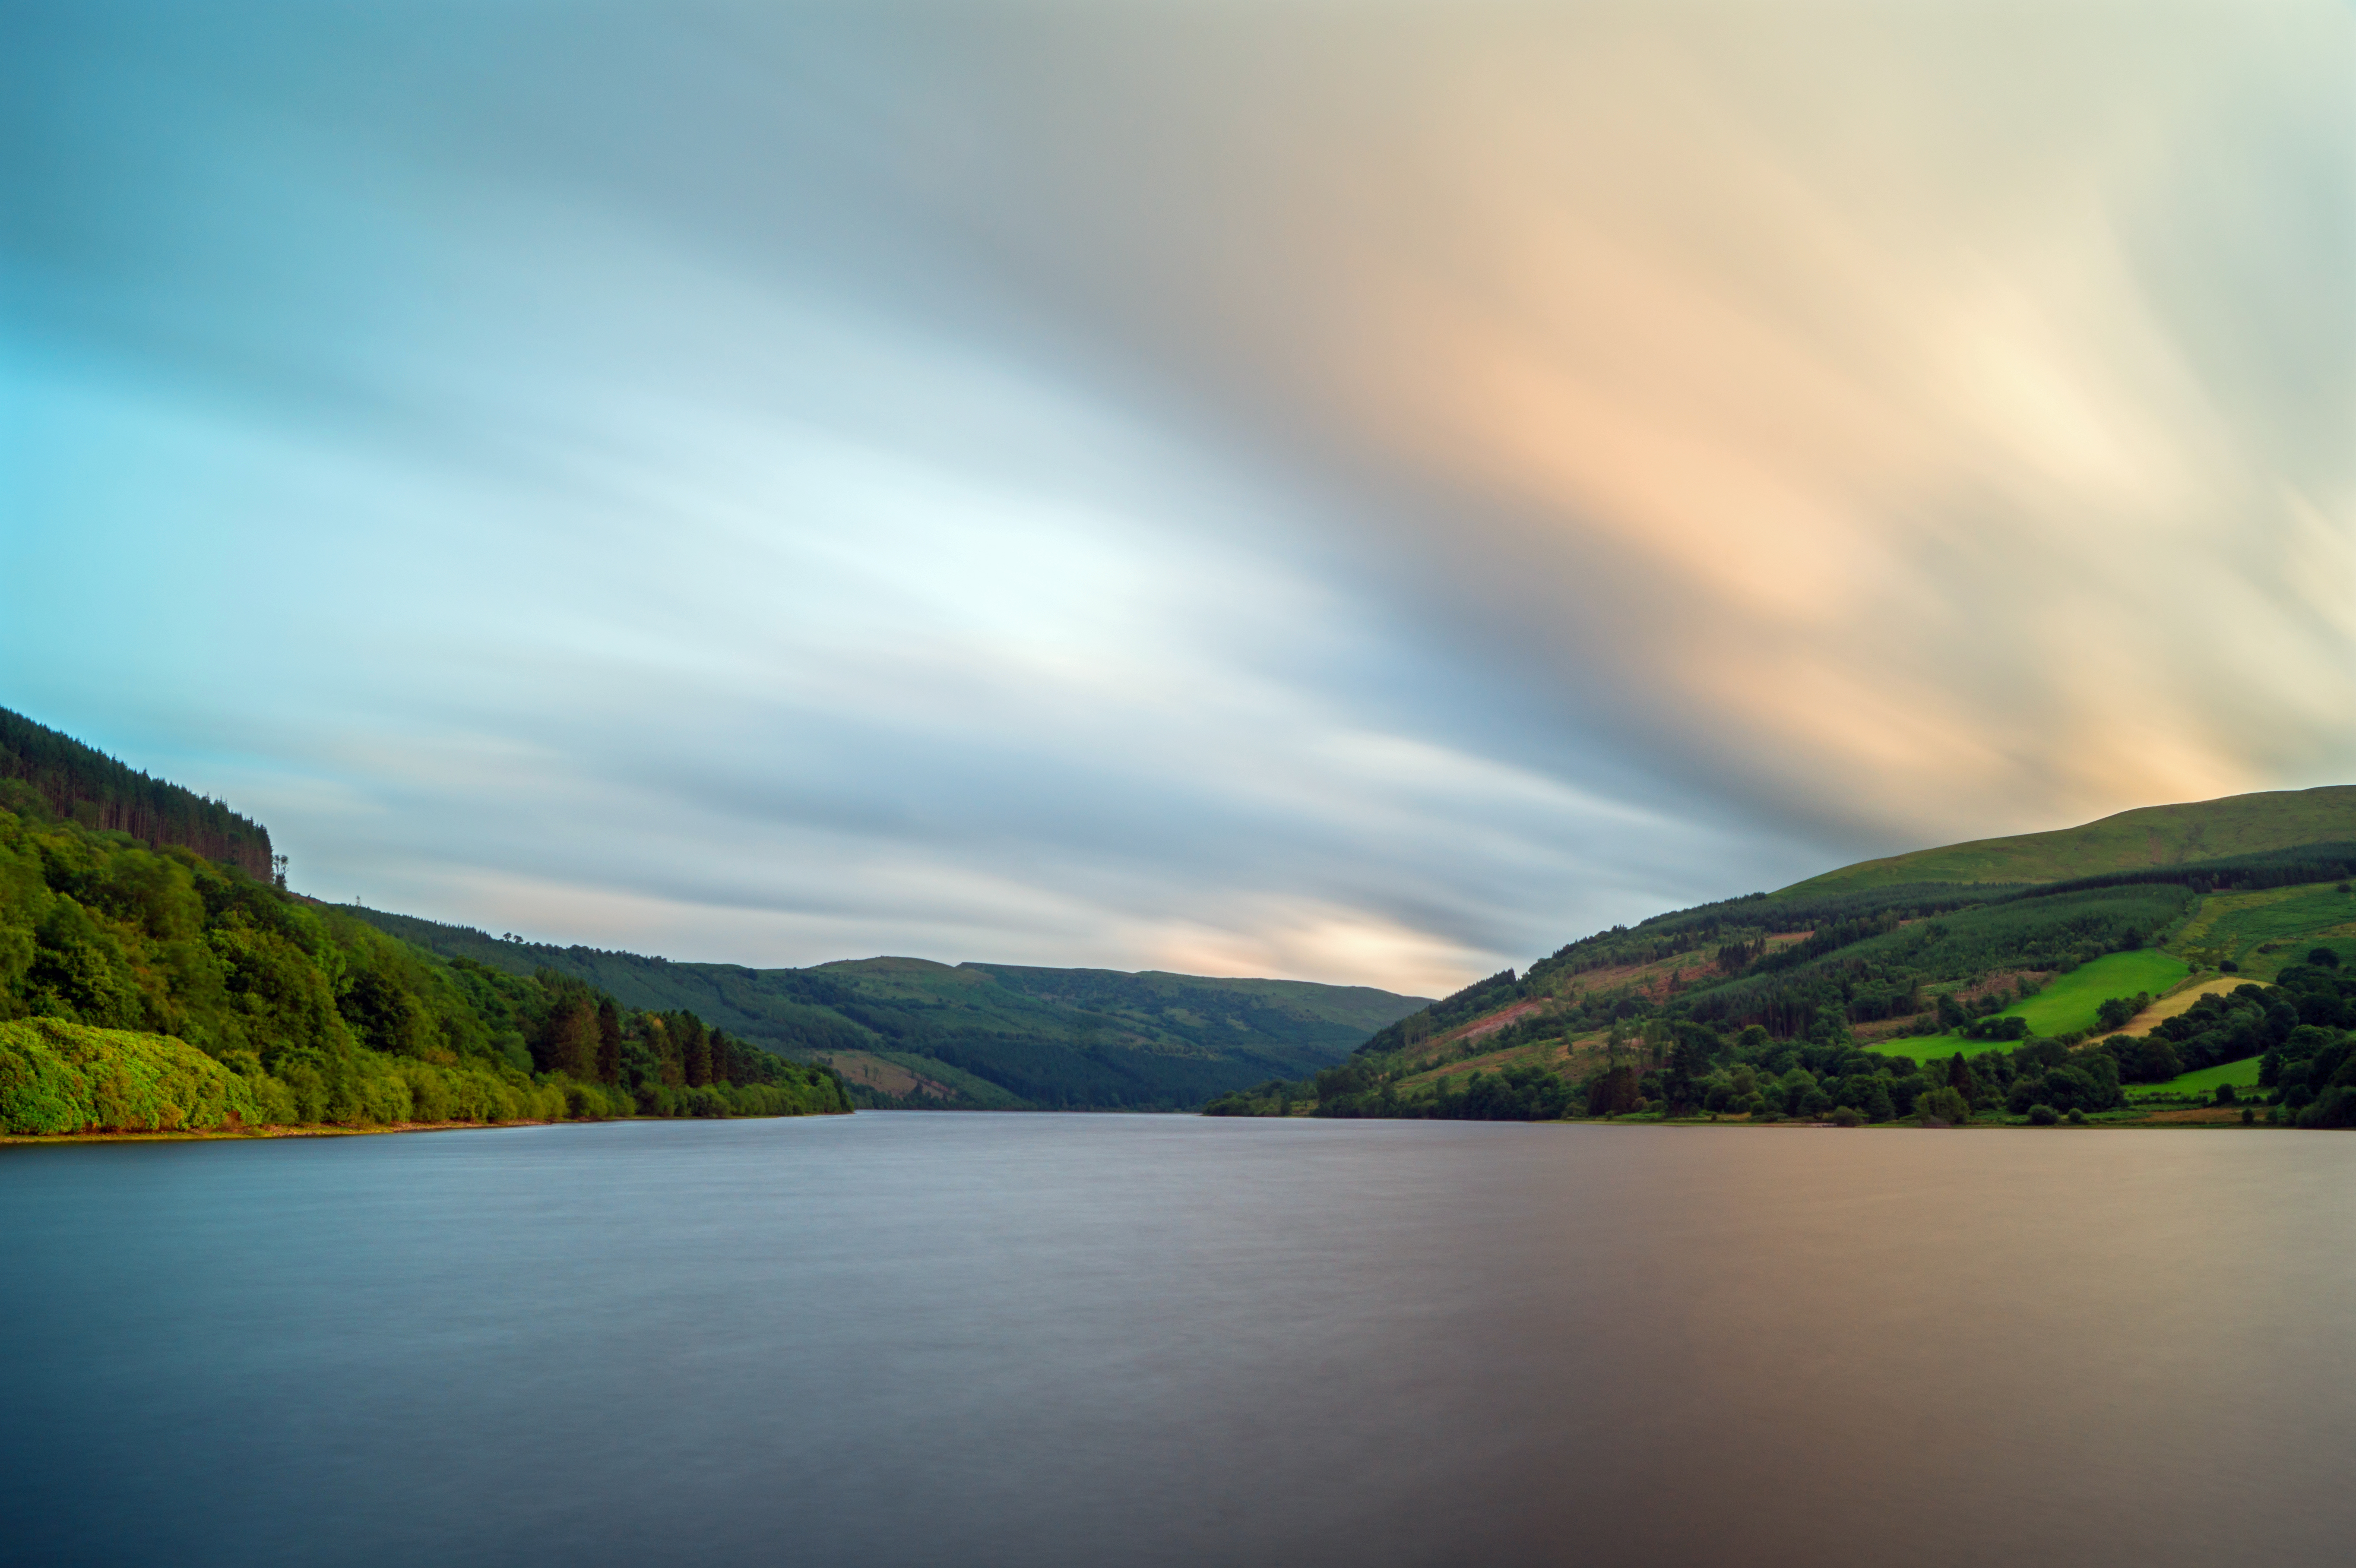
landscape, sea, tree, water, nature, horizon, mountain, cloud, sky, sunlight, morning, hill, lake, dawn, river, mountain range, dusk, orange, reflection, color, park, shadow, blue, fjord, reservoir, highland, body of water, brecon, trees, reflect, colour, long, hills, national, wales, shadows, clouds, exposure, mountains, reflections, filter, nd, loch, reflects, grad, stopper, beacons, powys, talybont, meteorological phenomenon, atmospheric phenomenon, mountainous landforms